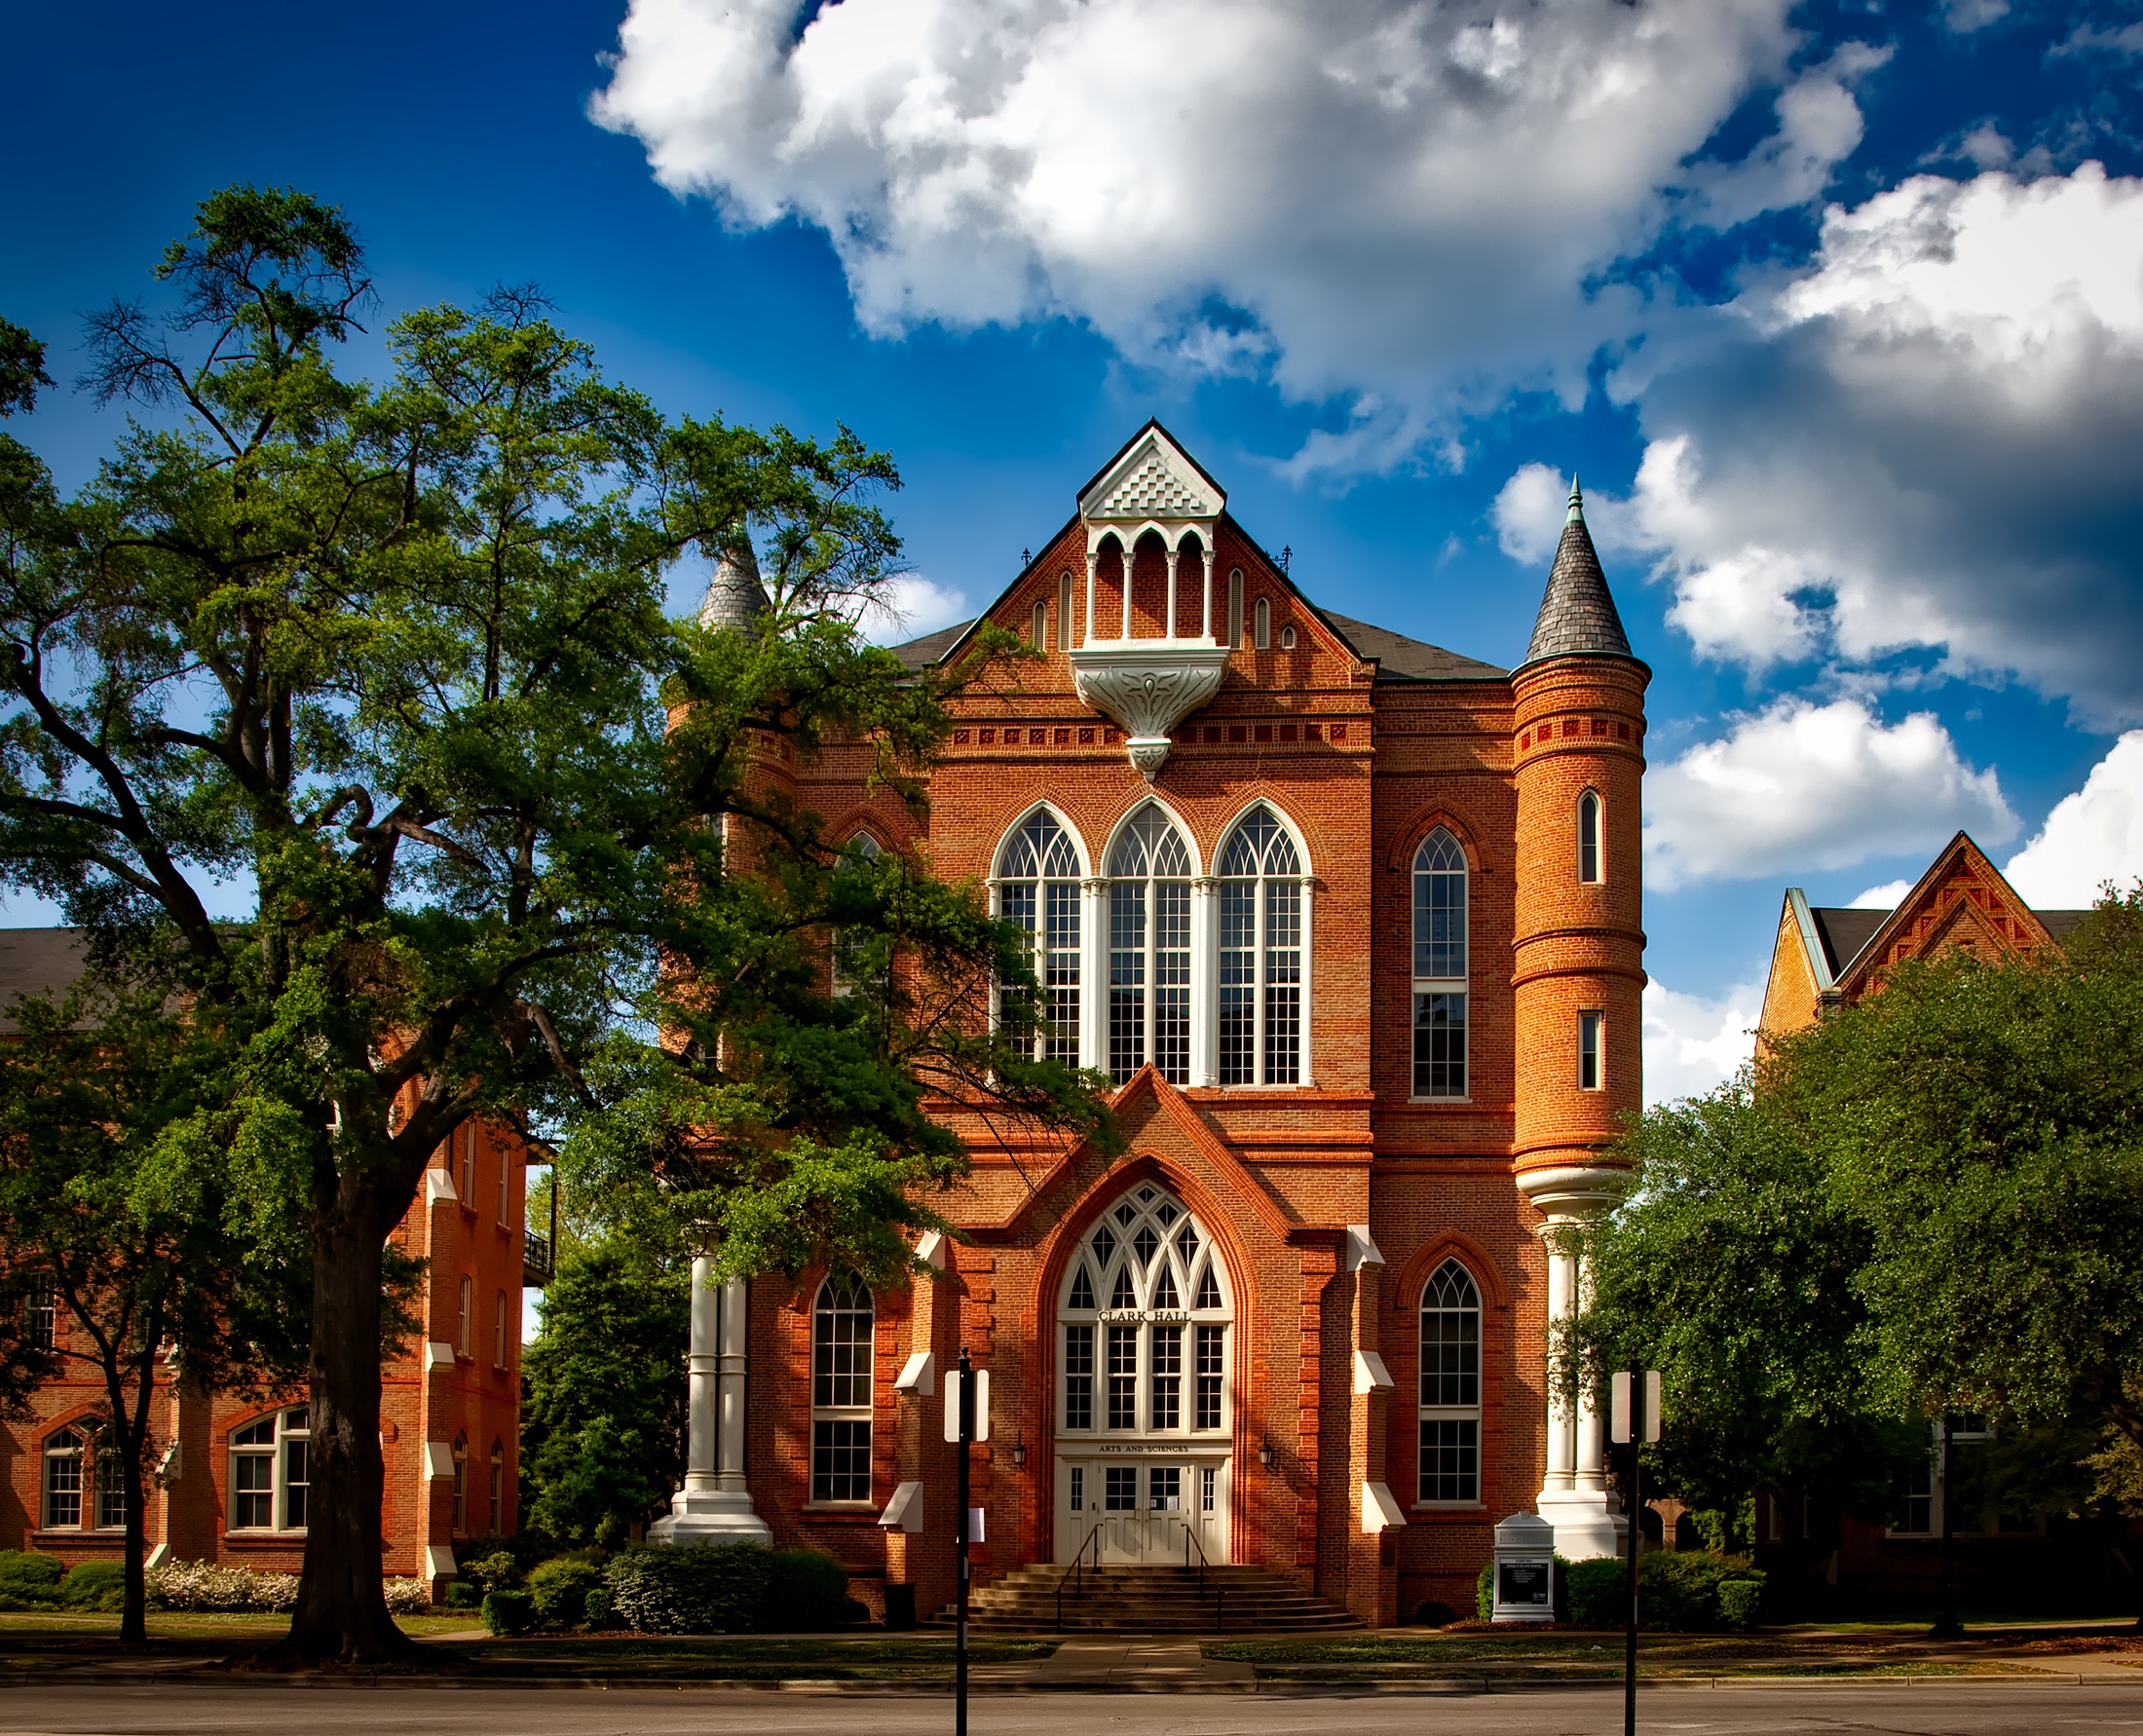
landscape, architecture, sky, mansion, house, building, home, scenic, landmark, facade, church, historic, brick, place of worship, education, hdr, clouds, buildings, campus, estate, colleges, schools, stately home, tuscaloosa, universities, university of alabama, clark hall